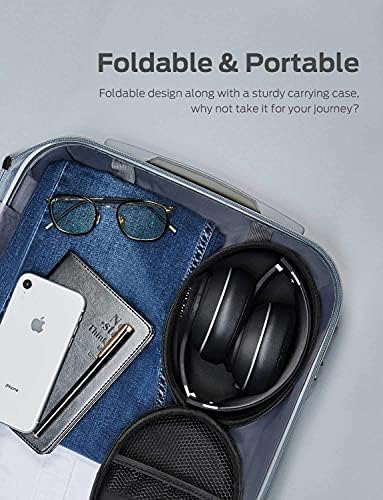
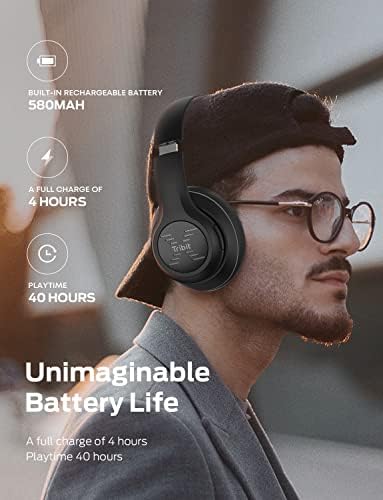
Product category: headphones
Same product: yes